Pistacia lentiscus

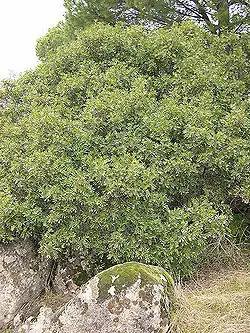
Mastic shrub

Mastic resin is a relatively expensive kind of spice; it has been used principally as a chewing gum for at least 2,400 years. The flavour can be described as a strong, slightly smoky, resiny aroma and can be an acquired taste.